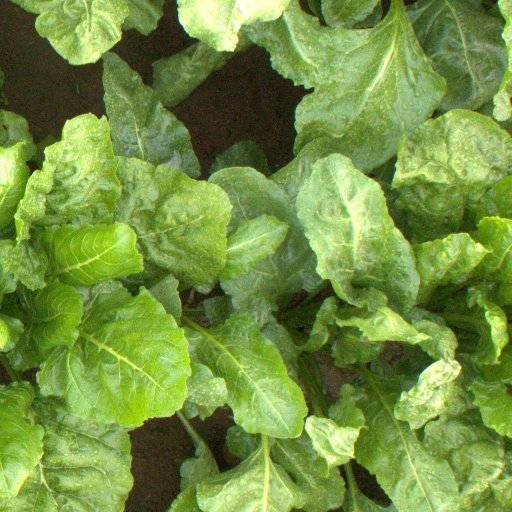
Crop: sugar beet